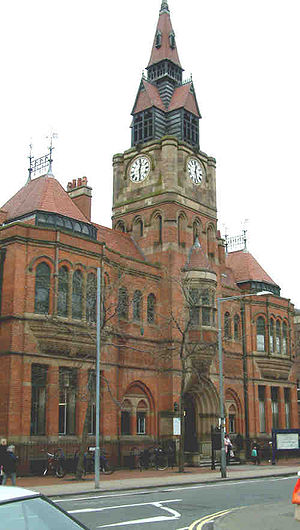
Derby Museum and Art Gallery
Derby Museum og centralbibliotek: den oprindelige bygning
Derby Museum and Art Gallery er et museum i Derby, England. Museet blev etableret i 1879, sammen med Derby Central Library, i en ny bygning tegnet af Richard Knill Freeman og foræret til byen af Michael Thomas Bass. Samlingen omfatter et galleri med tegninger af Joseph Wright of Derby; det er også en afdeling for Royal Crown Derby og andet porcelæn fra Derby og omegn. Desuden er der samlinger for arkæologi, heriblandt [Hanson-stammebåden]], naturhistorie, geologi og militær. Kunstgalleriet åbnede i 1882.